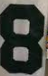
Number: 8